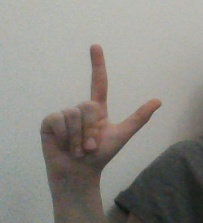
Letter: laam